Max Tortora

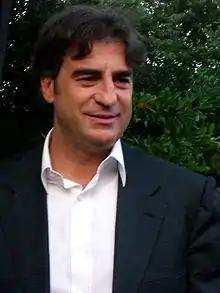
Max Tortora in 2008

Very active on TV, Tortora began his career on stage in the 1980s, after graduating in Architecture. His most famous role is the role of the mechanic Ezio in the TV series "I Cesaroni", from 2006 to 2014, and the co-pilot Max in "Piloti". He also took part to several cinepanettoni by Carlo Vanzina.